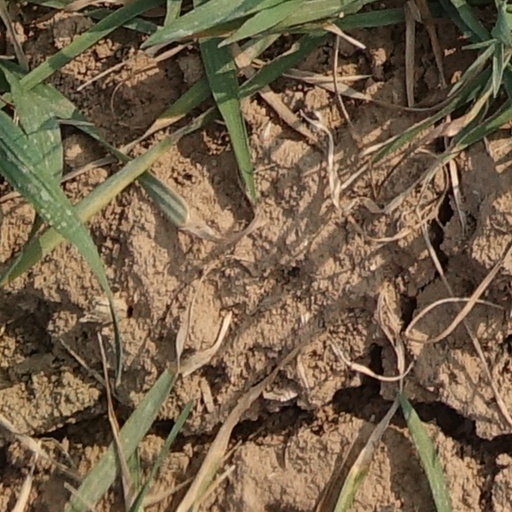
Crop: wheat